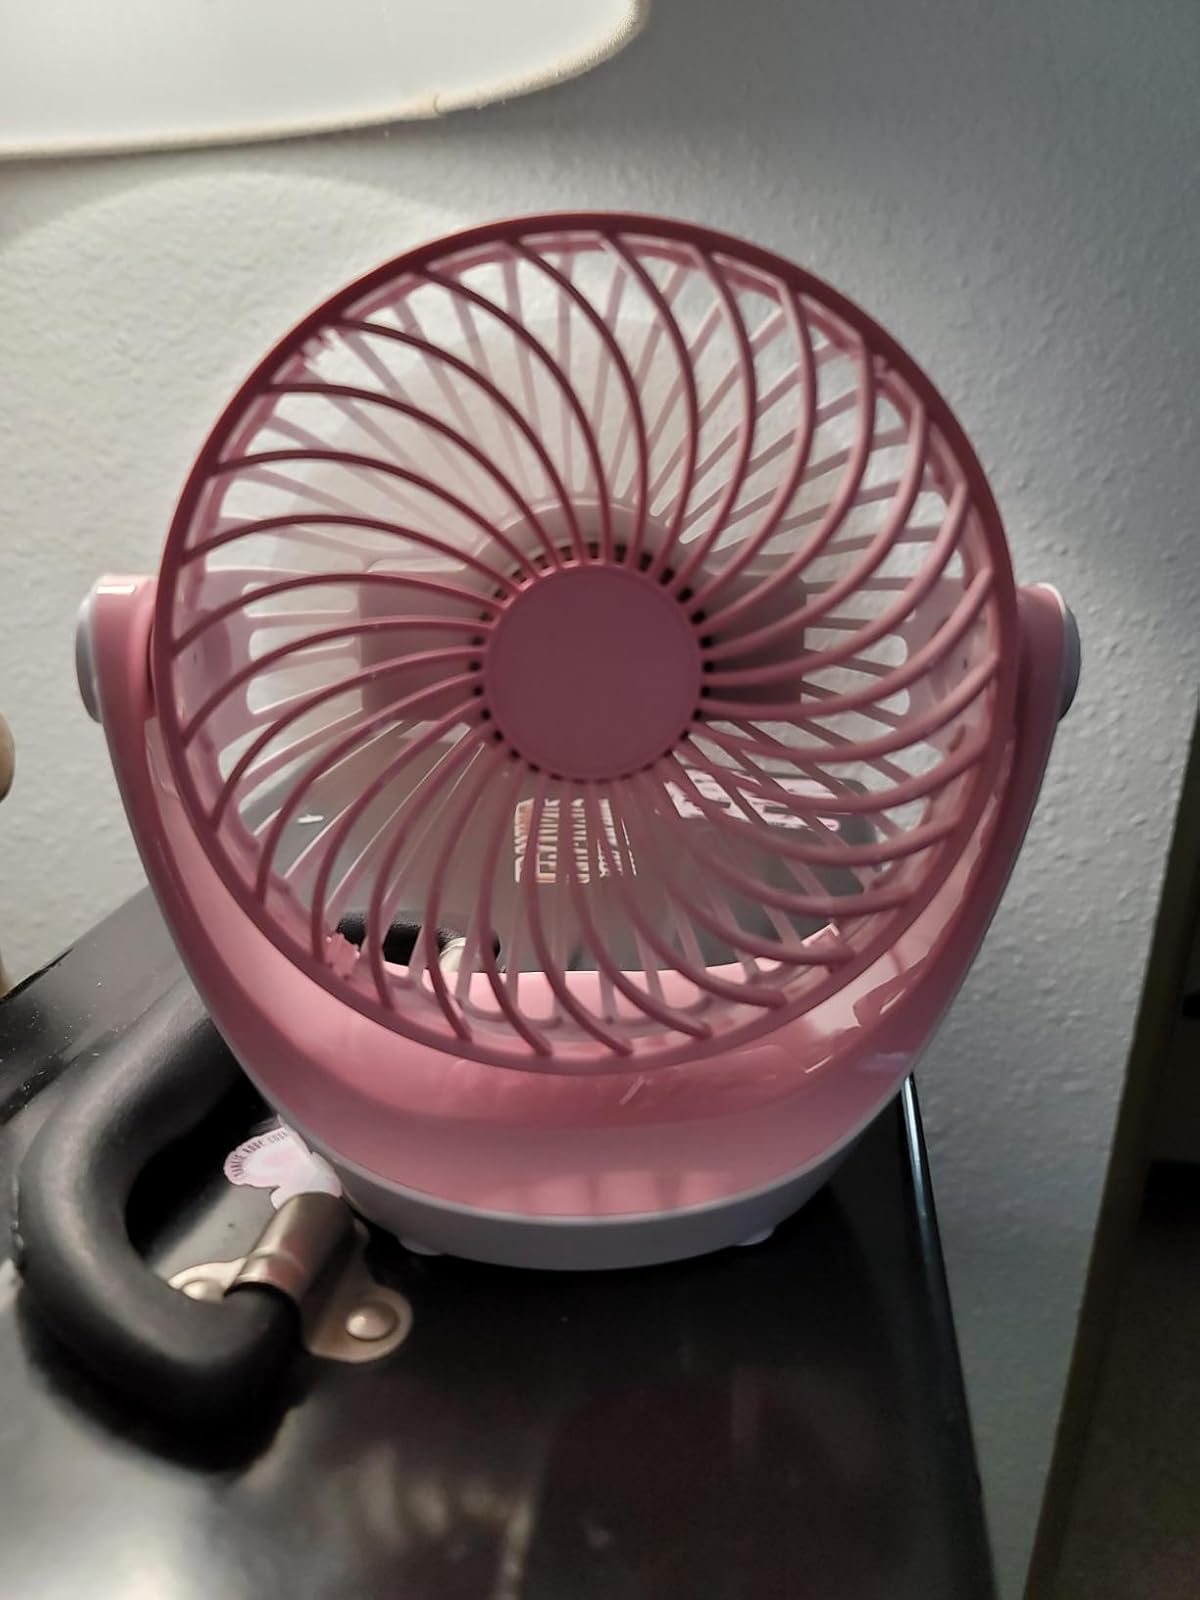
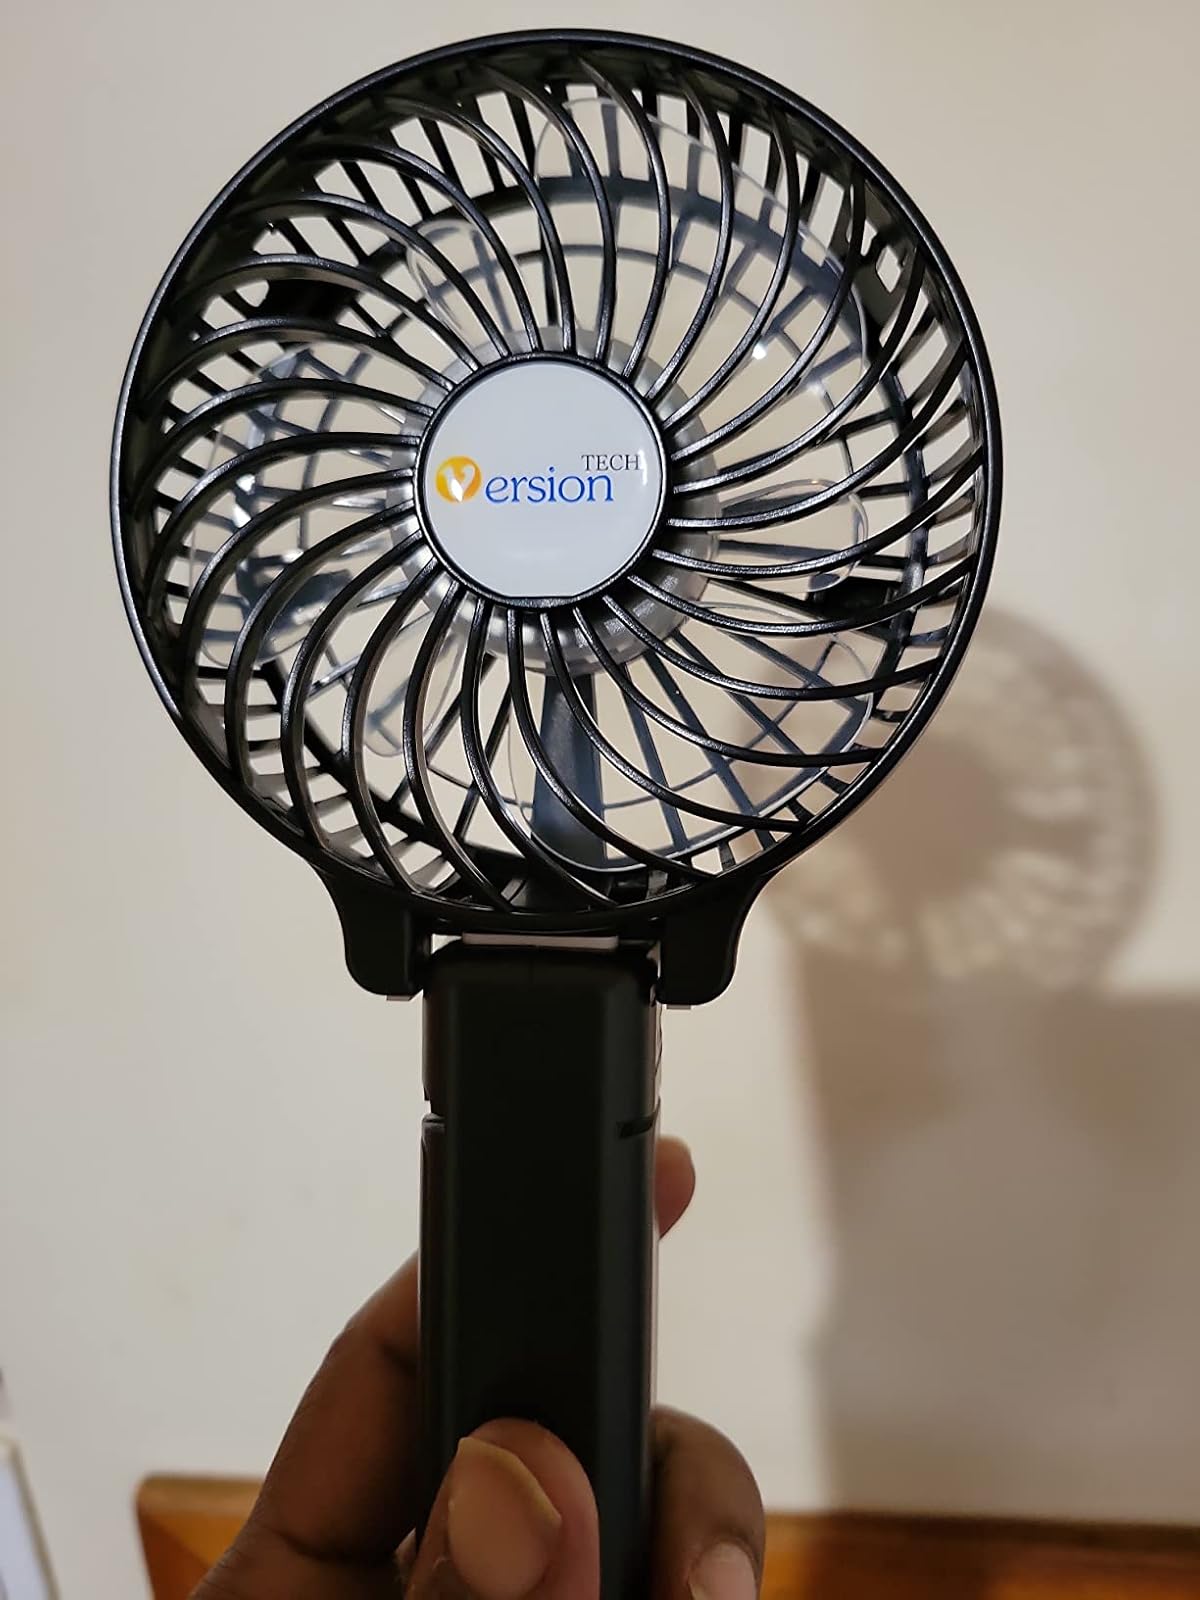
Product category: fan
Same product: no